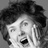
Emotion: surprise